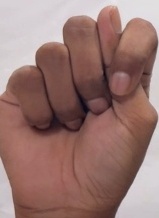
ASL sign: T